Eccentric Club

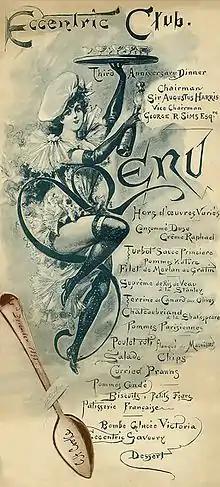

The third and longest-lived Eccentric Club was established by the theatrical costumier Jack Harrison on 21 November 1890 and disbanded in 1986. Immediately upon its foundation, it occupied the old premises of the Pelican Club in Denman Street, Soho. In 1893 it moved to 21 Shaftesbury Avenue. In 1914, the club moved to the former Dieudonné's Hotel at 9–11 Ryder Street, where it remained until its closure.